Chief Mountain Border Station and Quarters

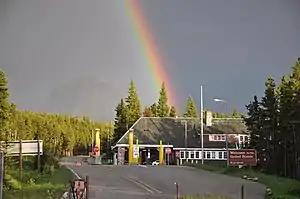
Chief Mountain Border Station

The Chief Mountain International Highway was completed in 1936. The customs station was built in 1939, designed by A. Paul Brown of the National Park Service. The -story structure is built of wood frame on a rubble stone foundation. The lower level is framed with posts and beams, while the upper portion is of light frame construction. The station is now sheathed in aluminum siding that mimics wood lap siding. The wood shingle roof was stained green, but has weathered to a natural gray. There are four stone chimneys. The interior retains much of its historic fabric, although almost all light fixtures have been replaced.